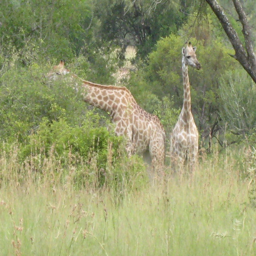
There is a full view of an outdoor area and it is nice.

Two giraffes wander around in a grassy plain
Two giraffes in an area of tall grasses and trees.
a couple of giraffes are standing in a field
a giraffe leaning over so it can eat some leaves